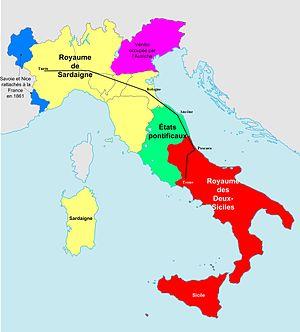
expédition de Fanti et Cialdini de septembre 1860
L’expédition des Mille est un épisode du Risorgimento italien survenu en 1860. Un corps de volontaires dirigé par Giuseppe Garibaldi débarque en Sicile afin de conquérir le royaume des Deux-Siciles, gouverné par les Bourbons.